Jack Tafari

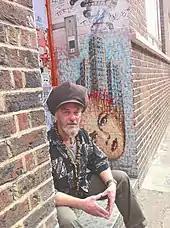
Jack Tafari

In February 2000, Tafari moved from Salem, Oregon to Portland, Oregon after being fired from a job. He was homeless, and he, with others, created Dignity Village in 2000, as a 'sanctioned tent city' (self governing homeless shelter) in Portland, Oregon.